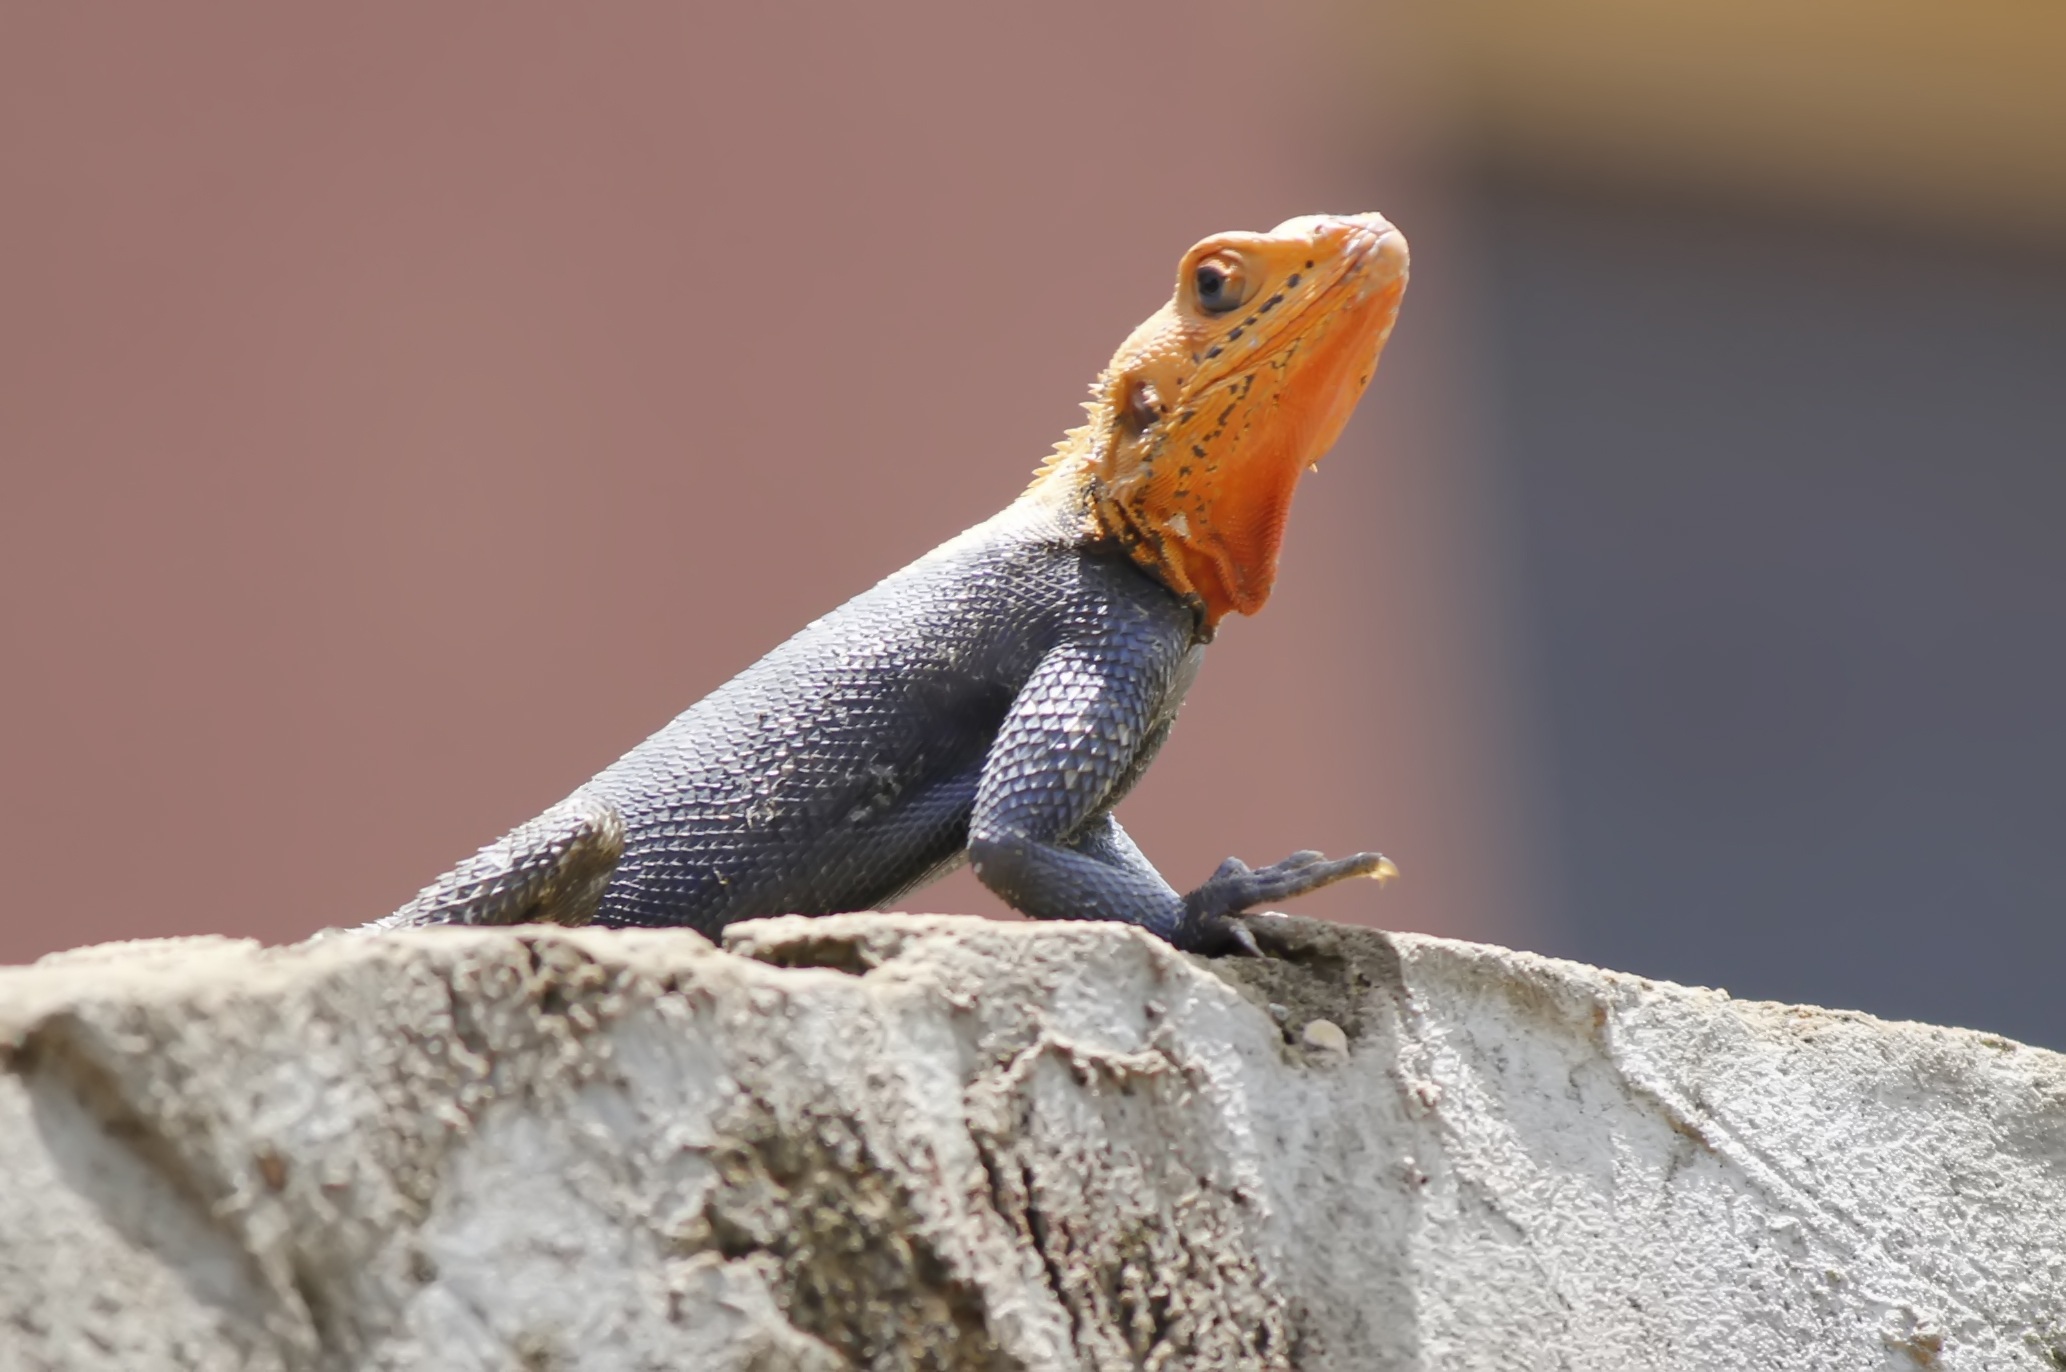
nature, animal, wildlife, wild, beak, natural, africa, reptile, fauna, lizard, vertebrate, creature, day, macro photography, agamidae, agama, red head lizard, scaled reptile